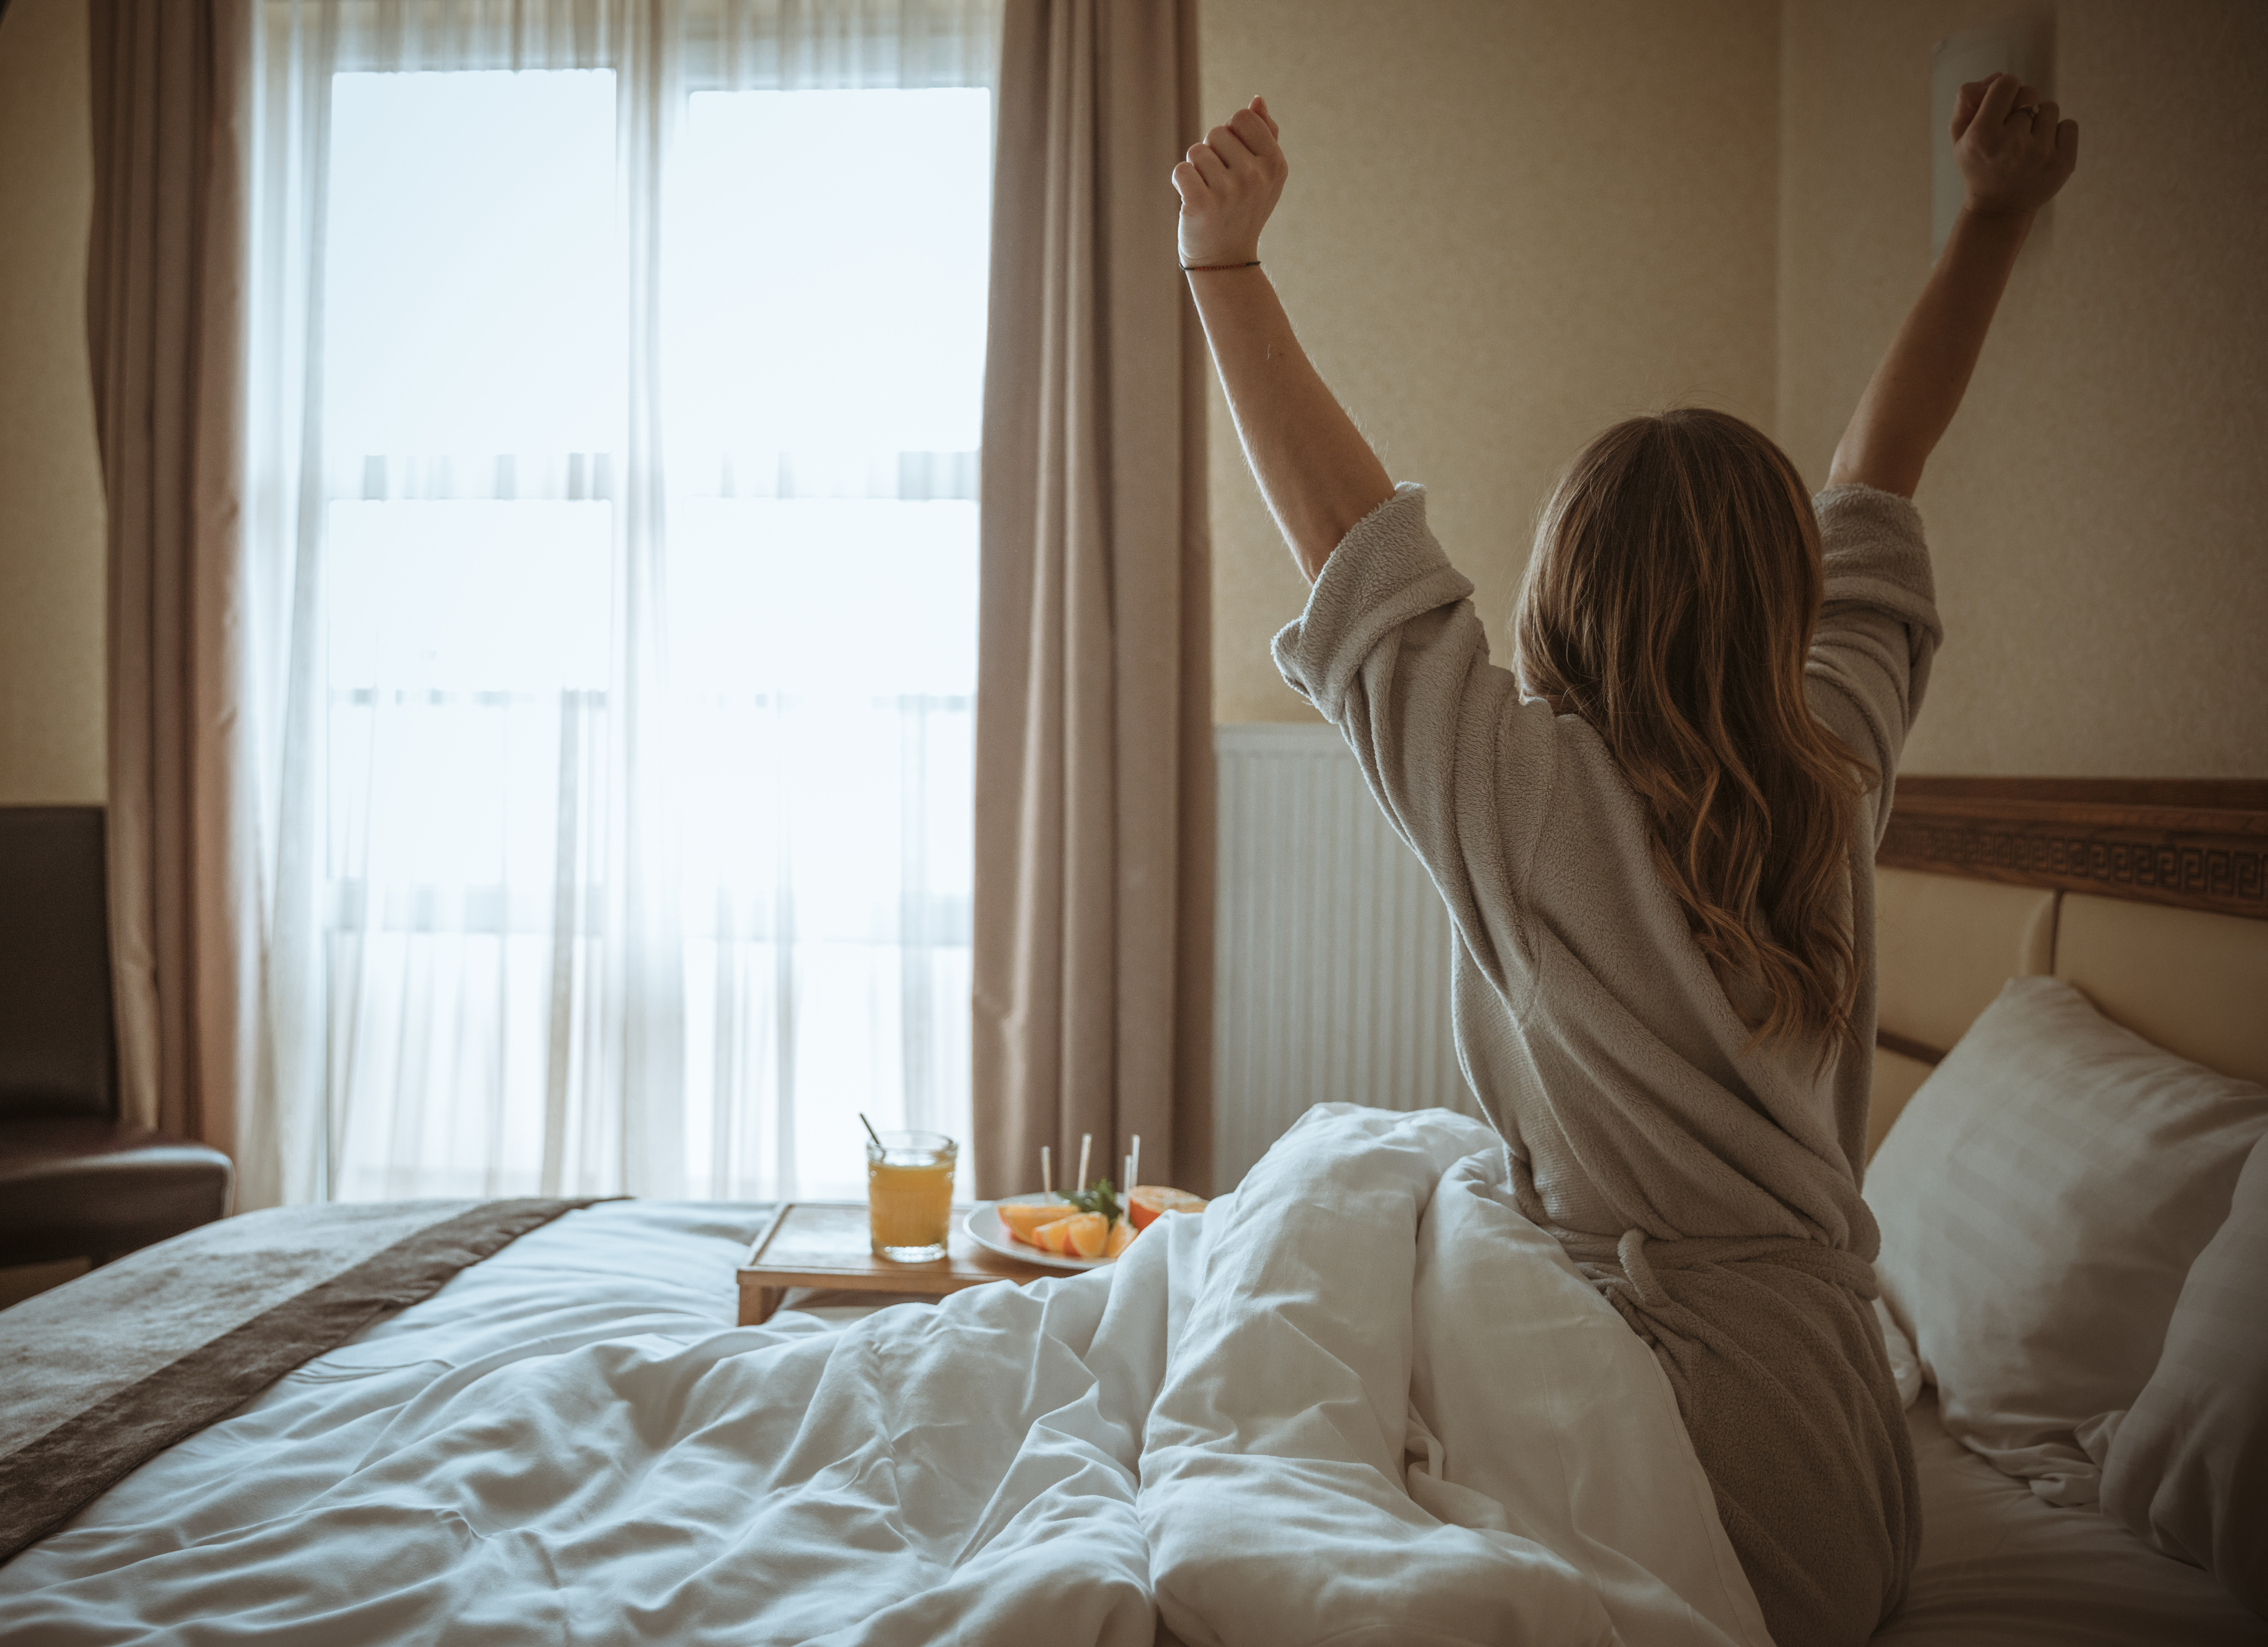
woman, morning, floor, relax, sleeping, cottage, furniture, room, pillow, bedroom, nap, interior design, sleep, dream, bed, tired, estate, lying, linens, bed linen, hand, window, leg, comfort, wood, textile, sunlight, gesture, yellow, dress, curtain, flooring, finger, knee, hardwood, Tints and shades, human leg, barefoot, bedding, mattress, leisure, house, sitting, bed sheet, window treatment, window covering, wood flooring, bed frame, chair, ceiling, heat, daylighting, fur, blanket